Arkansas Highway 33

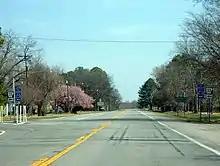
Highway 33 at US 70 in Biscoe

Returning to Prairie County, Highway 33 serves has intersections with Highway 86 and Highway 302 and passes farm fields and channel catfish aquaculture ponds before entering DeValls Bluff, one of two county seats of Prairie County, where it terminates at US 70.